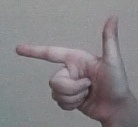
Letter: yaa